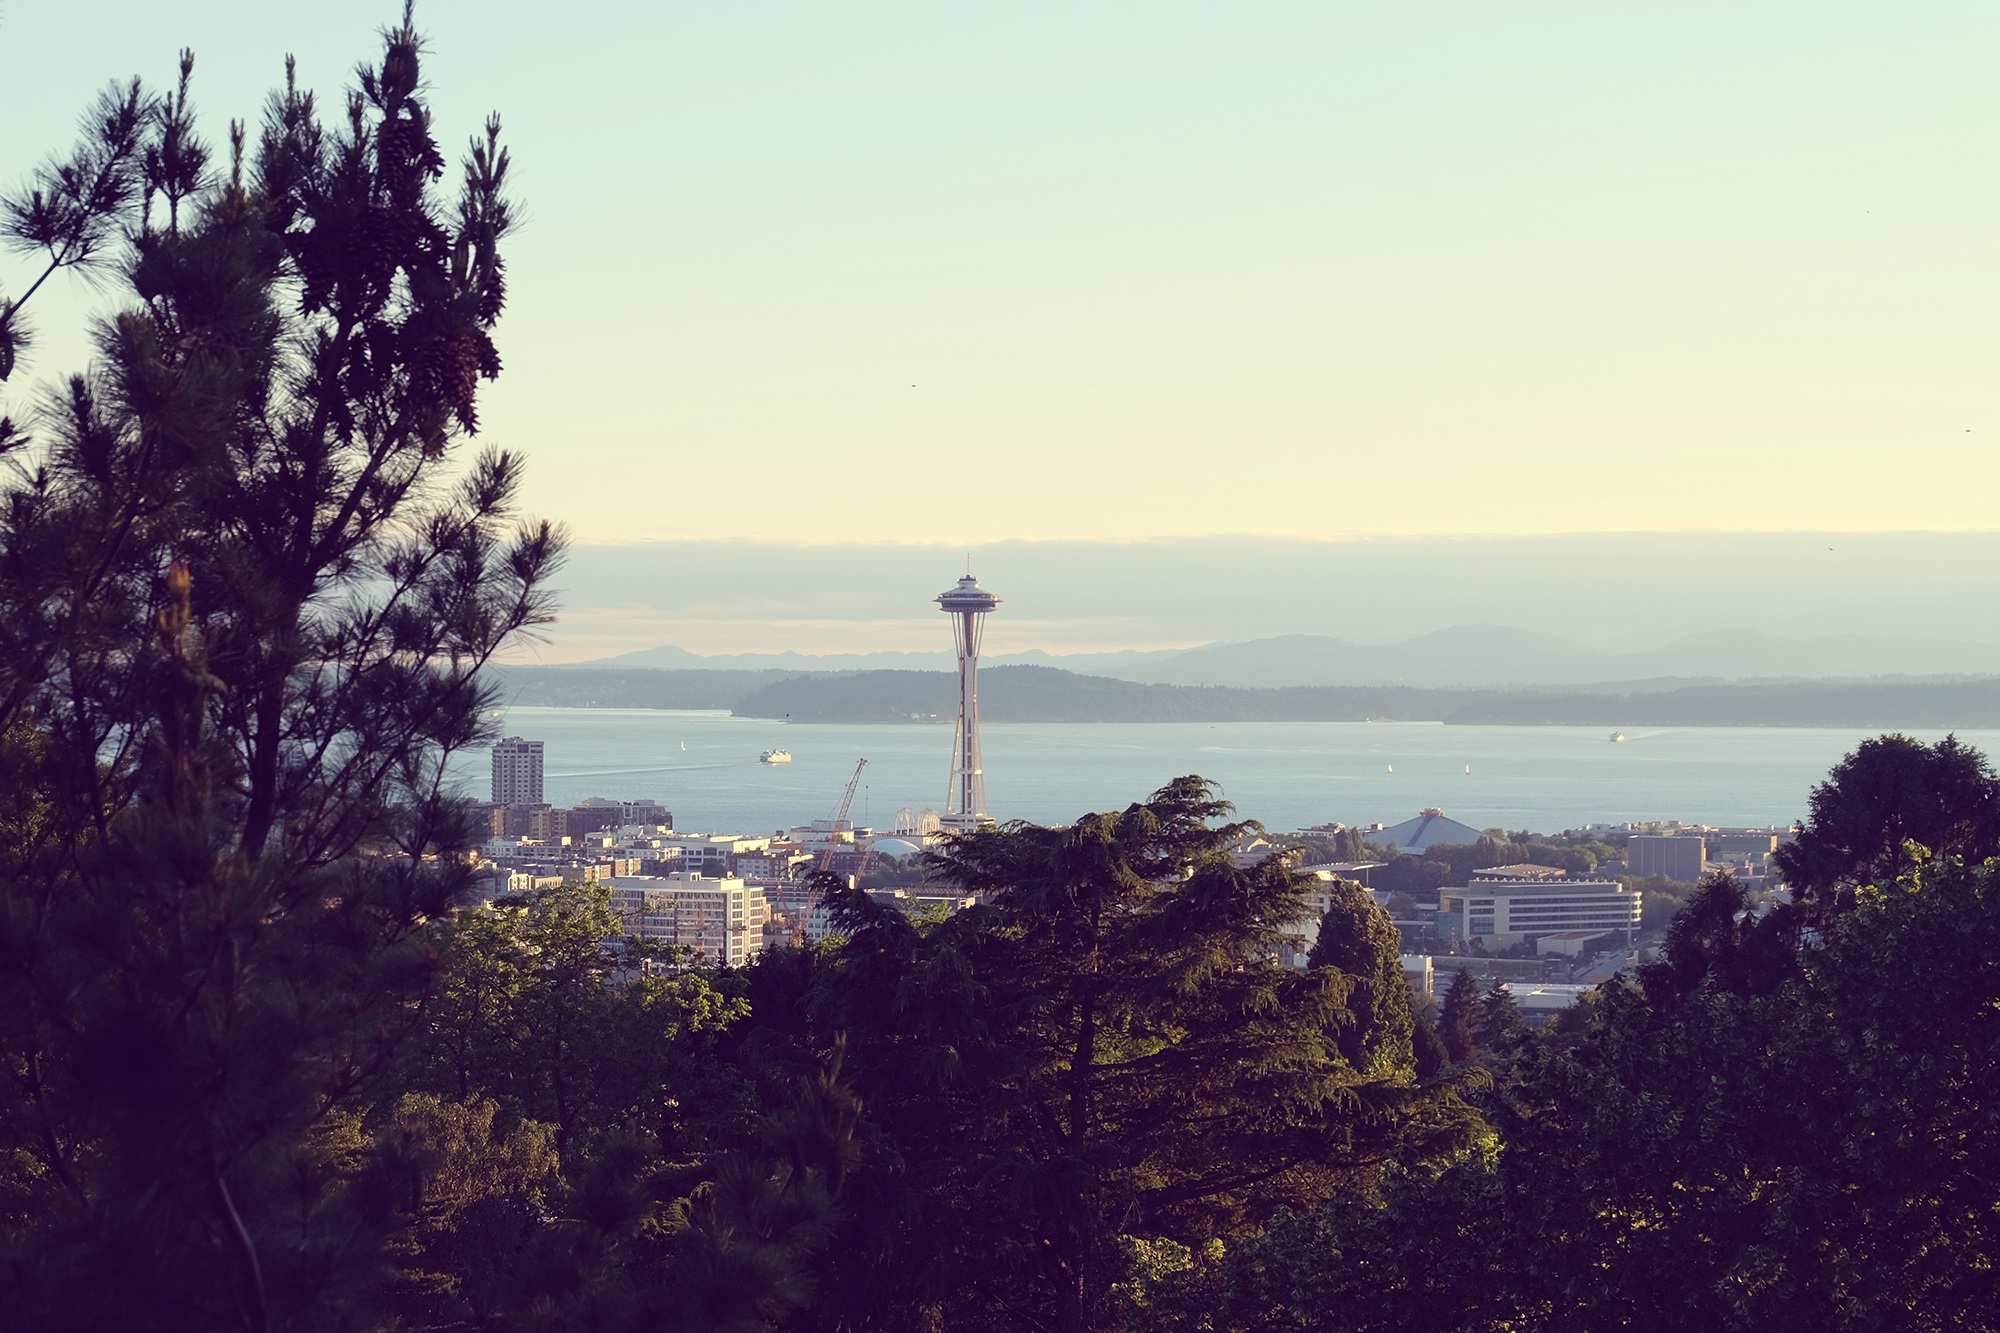
sea, tree, nature, horizon, cloud, plant, sky, sunrise, sunset, skyline, sunlight, morning, hill, flower, dawn, dusk, evening, tower, rural area, atmospheric phenomenon, woody plant